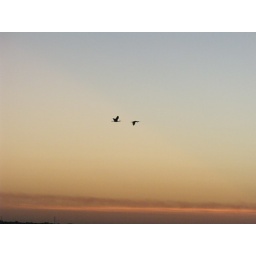
two roseate spoonbills flying in the dawn sky